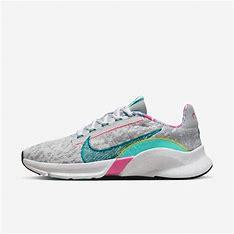
Brand: Nike
Model: Superrep Go